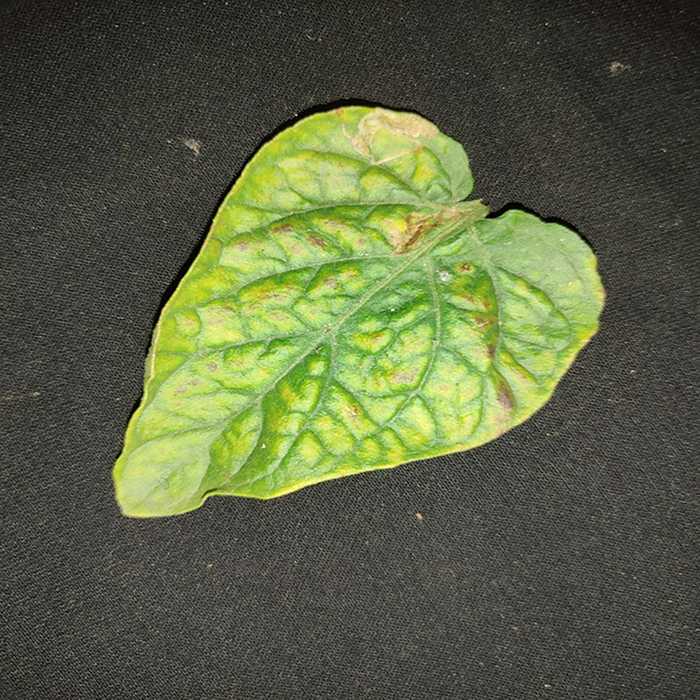
Plant: Tomato
Label: Tomato spotted wilt